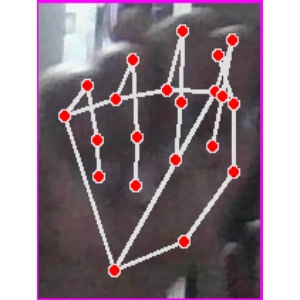
अक्षर: न